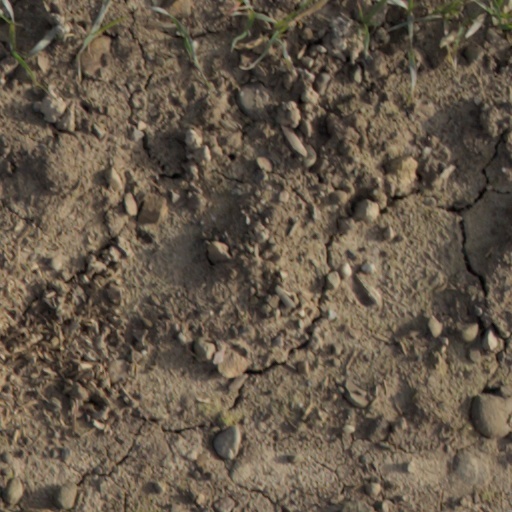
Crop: wheat